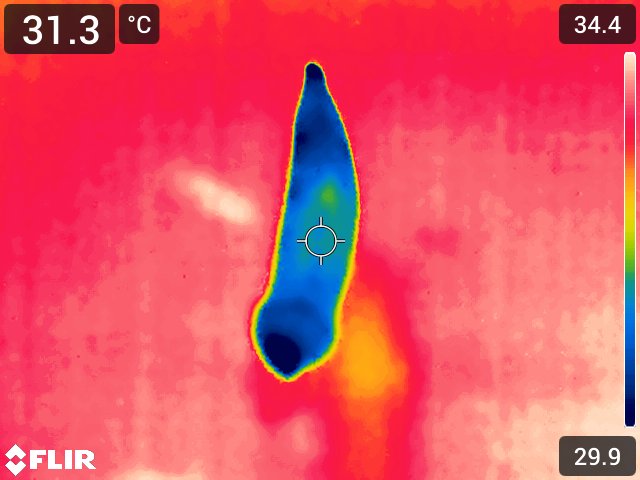
Maturity: adequate_matured